Hannah Freeman

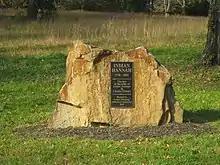
Historical marker in Chester County

The declaration that Freeman was "an ancient woman of the Delaware tribe and the only person of that description left among us" was made in 1800 when her neighbors committed her to the county poorhouse. Freeman's Quaker neighbors had settled on land that her people had never ceded or sold. Because she was purportedly the last surviving Lenape, Freeman's death legitimized these land seizures by upholding William Penn's promise that the lands belonged to her people until the last Lenape had abandoned them. Freeman's seasonal migrations seemed to underscore the Lenape's perceived lack of land ownership. As of 2021, Pennsylvania remains one of the few U.S. states with no Indian reservations and no tribes that have gained federal or state recognition.